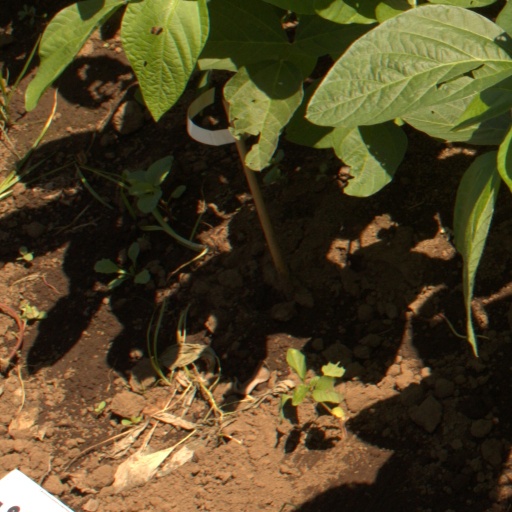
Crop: soybean